Leopold and Loeb

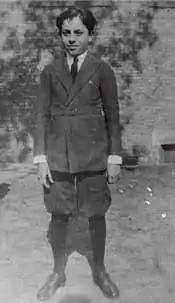
Bobby Franks

Leopold and Loeb, who were 19 and 18, respectively, at the time, settled on kidnapping and murdering a younger adolescent as their perfect crime. They spent seven months planning everything, from the method of abduction to the disposal of the body. To obfuscate the actual nature of their crime and their motive for it, they decided to make a ransom demand, and they also devised an intricate plan for collecting the ransom, which involved a long series of complex instructions that would be communicated, one instruction at a time.